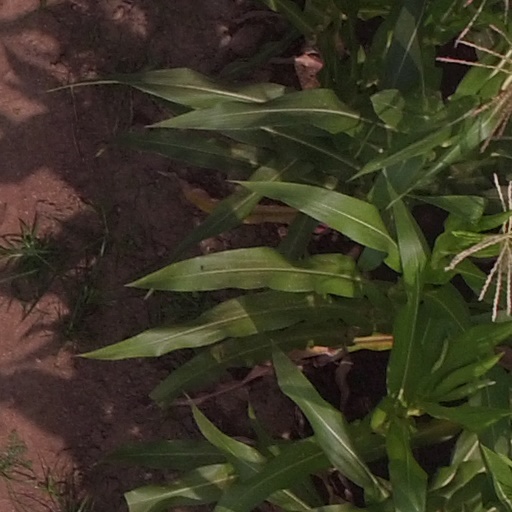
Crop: maize; corn